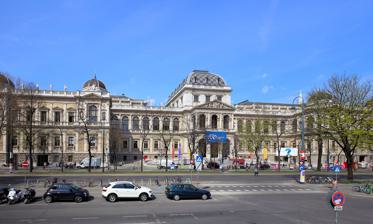
Building: Main building (University of Vienna)
Country: Austria
Year built: 1873
University building in Vienna, Austria The Main building ( German : Hauptgebäude der Universität Wien , commonly shortened to Hauptuni ) is the central headquarters of the University of Vienna , it is located in the first district of Vienna and faces the so called Universitätsring . It was designed by Heinrich Ferstel and built in 1873. History Duke Rudolph IV established the University of Vienna March 12, 1365. Heinrich von Ferstel designed the Main building and it was opened by Emperor Franz Joseph I in 1884. References